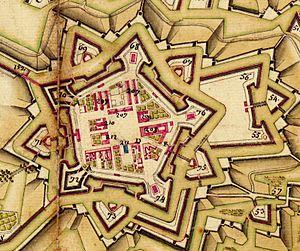
Plan de la citadelle de Strasbourg avant 1800. Légende
La citadelle de Strasbourg est un ouvrage de fortification militaire construit à Strasbourg après l’annexion de la ville par le royaume de France en 1681. Cette installation faisait partie d’un vaste ensemble de défense de la ville et du Rhin, et fut partiellement détruit lors du siège de Strasbourg en 1870.
L’église Saint-Louis de la citadelle était l’église de la citadelle de Strasbourg. Elle fut détruite lors des bombardements du siège de Strasbourg en 1870.